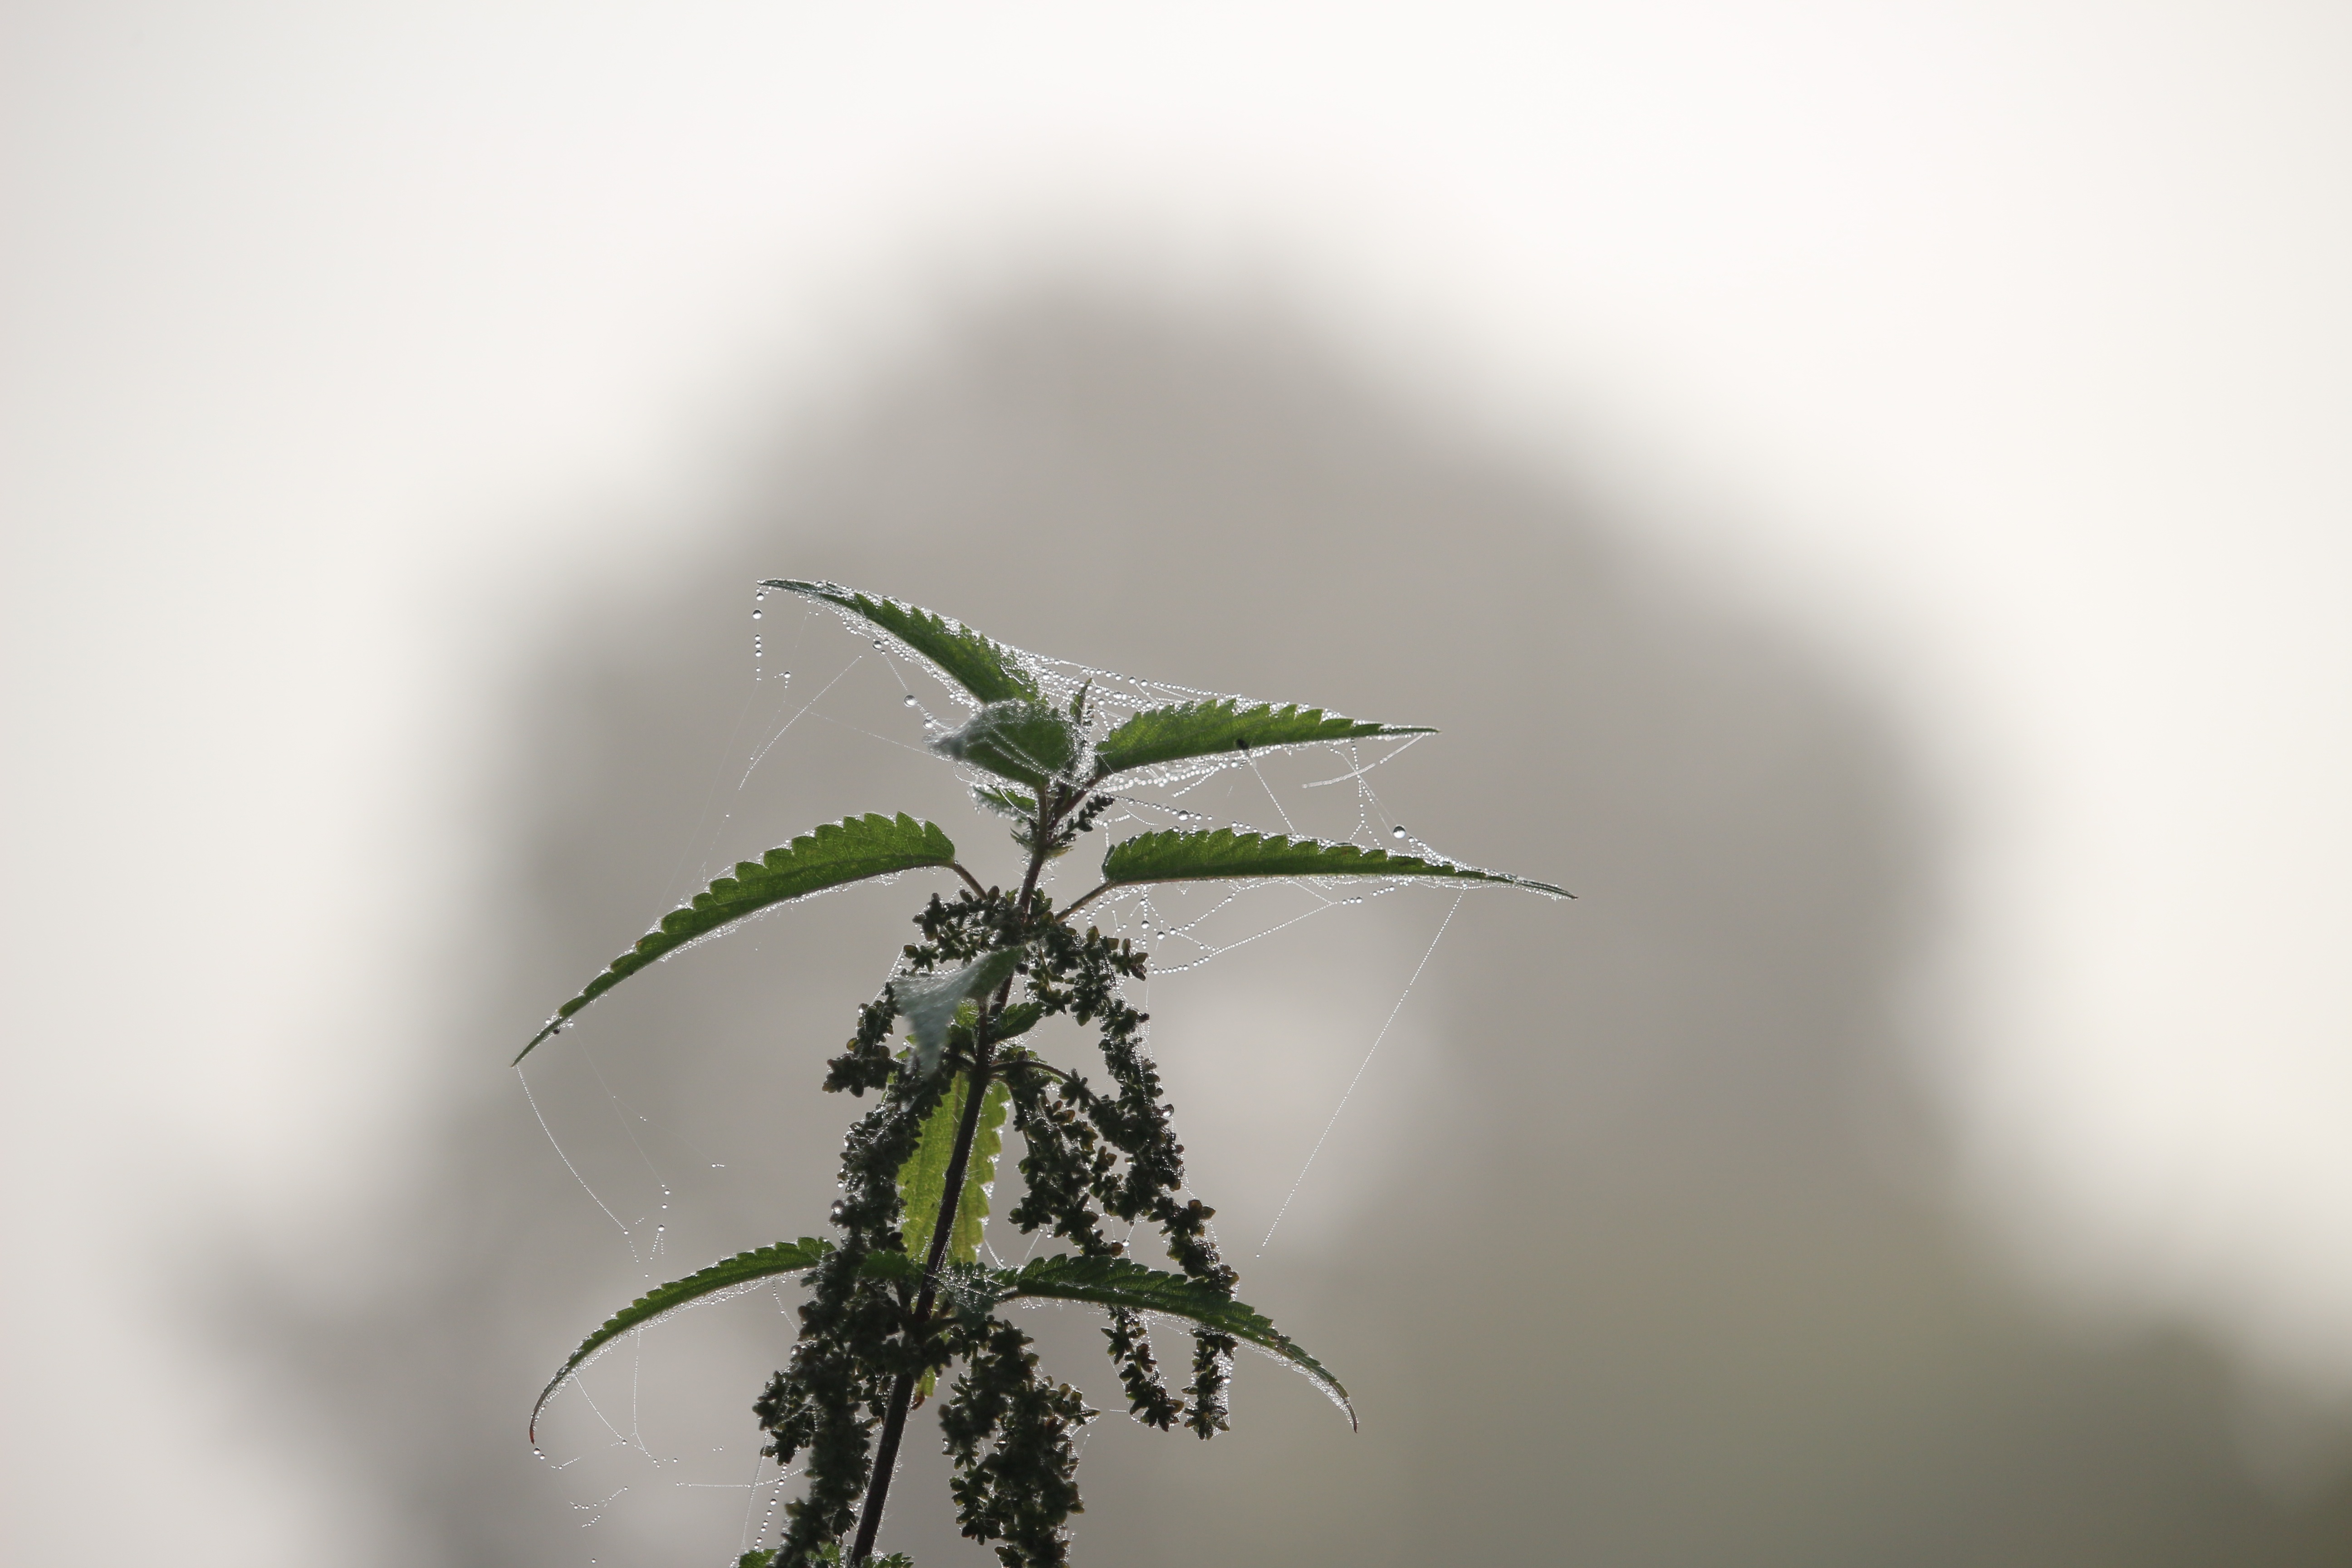
landscape, nature, branch, dew, plant, fog, photography, leaf, flower, frost, green, autumn, botany, flora, twig, close up, bud, nettle, macro photography, flowering plant, stinging nettle, plant stem, land plant